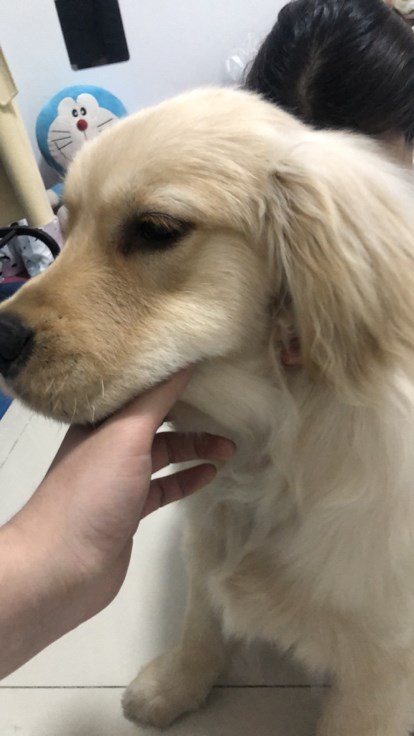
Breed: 5355-n000126-golden_retriever